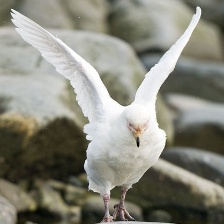
Species: SNOWY SHEATHBILL
Scientific name: CHIONIS ALBUS